Tayoro Station

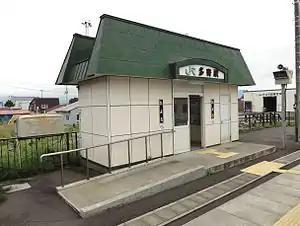
Tayoro Station

is a railway station located in the Tayoro-chō neighborhood of the city of Shibetsu City, Kamikawa-shichō, Hokkaidō, Hokkaidō, Japan. It is operated by JR Hokkaido.